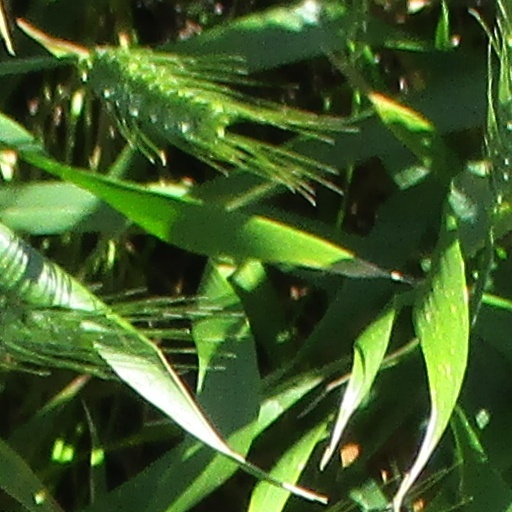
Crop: wheat